Levantine corridor

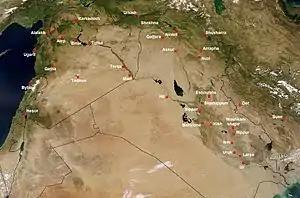
Fertile Crescent; the Levantine corridor is by the sea

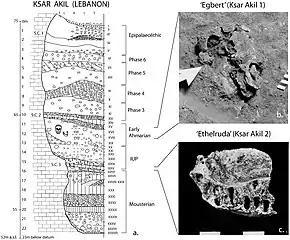
Layer sequence at Ksar Akil in the Levantine corridor, and discovery of two fossils of "Homo sapiens", dated to 40,800 to 39,200 years BP for "Egbert",and 42,400–41,700 BP for "Ethelruda"..

The Levantine corridor is the relatively narrow strip in Western Asia, between the Mediterranean Sea to the northwest and deserts to the southeast, which connects Africa to Eurasia. It is the western part of the Fertile Crescent, the eastern part of the latter being Mesopotamia. This corridor is a land route of migrations of animals between Eurasia and Africa. In particular, it is believed that early hominins spread from Africa to Eurasia via the Levantine corridor and Horn of Africa. The corridor is named after the Levant.